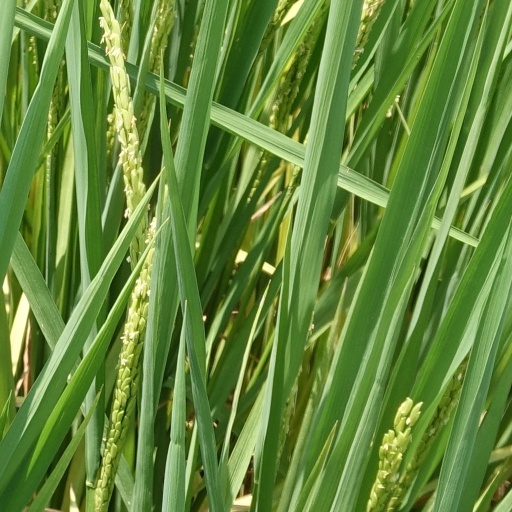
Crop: rice